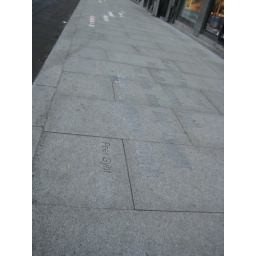
Ibsen street in Oslo, where the ground has Ibsen quotes embedded in it.